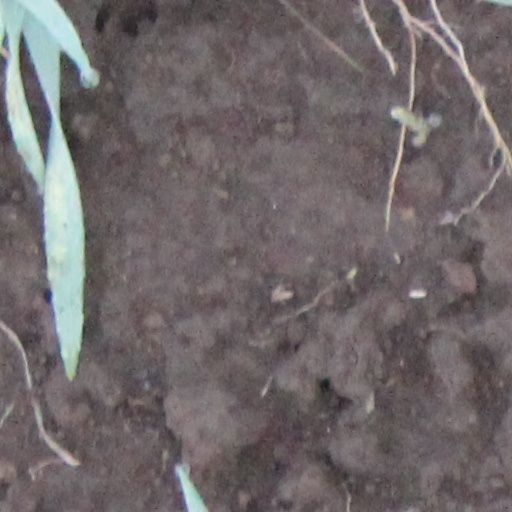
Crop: wheat